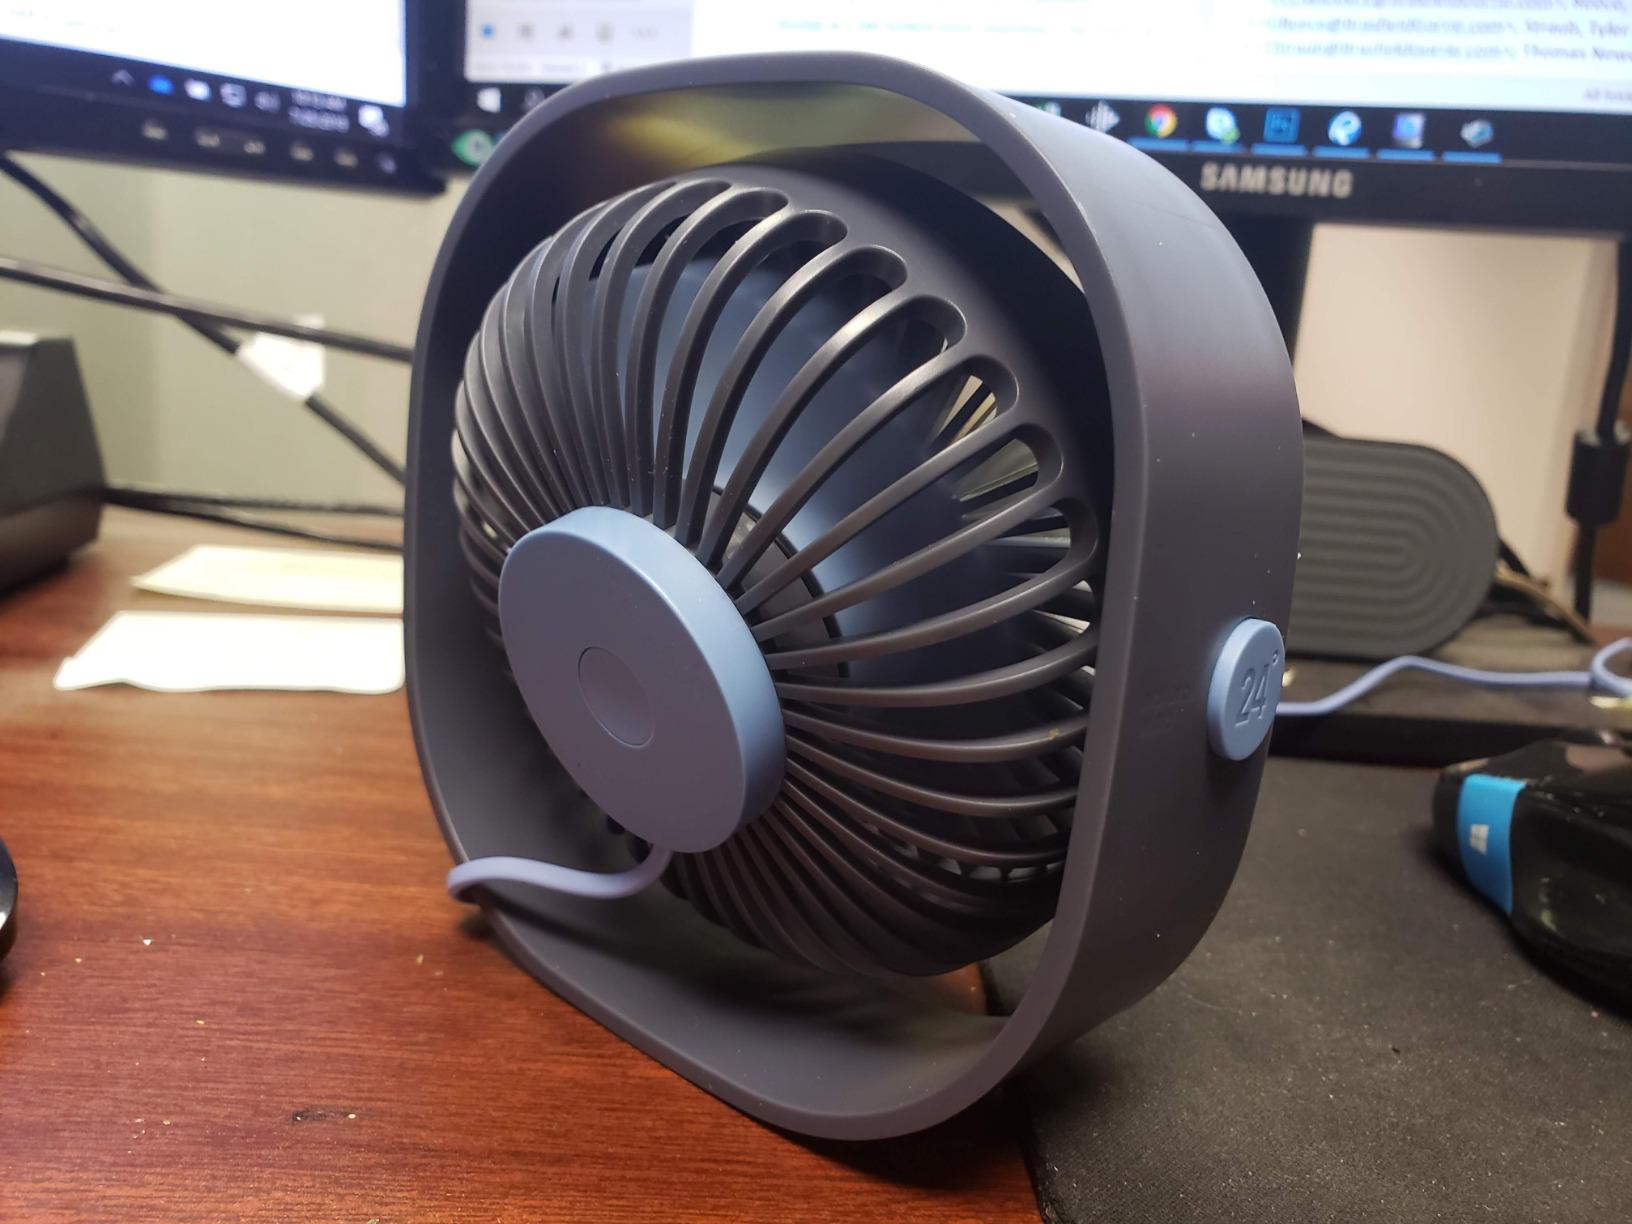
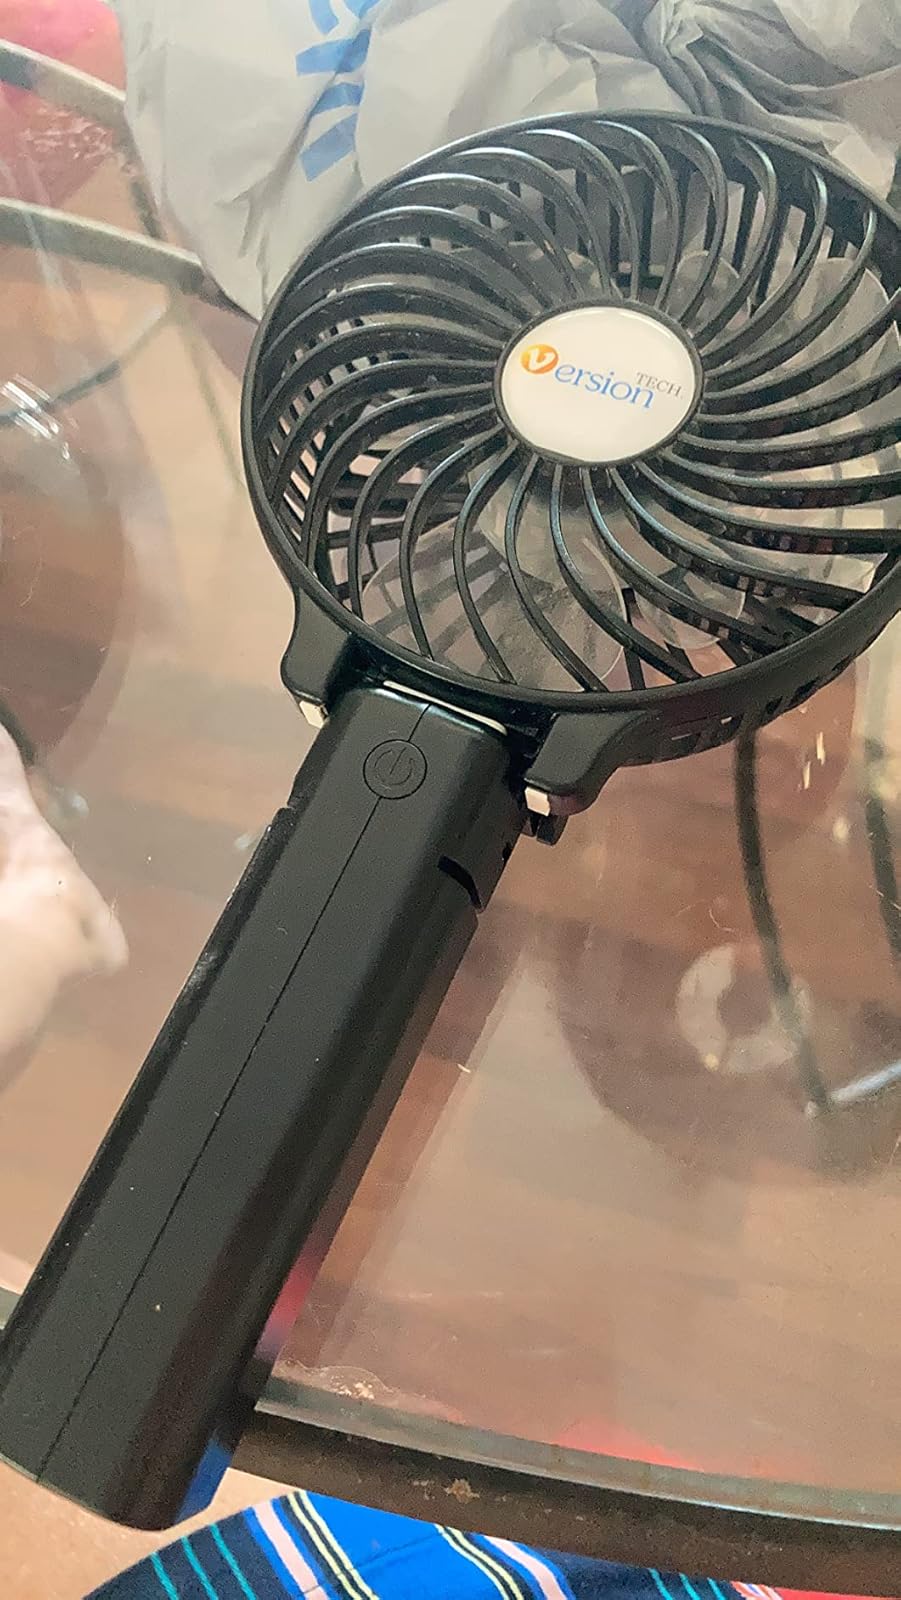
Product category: fan
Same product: no